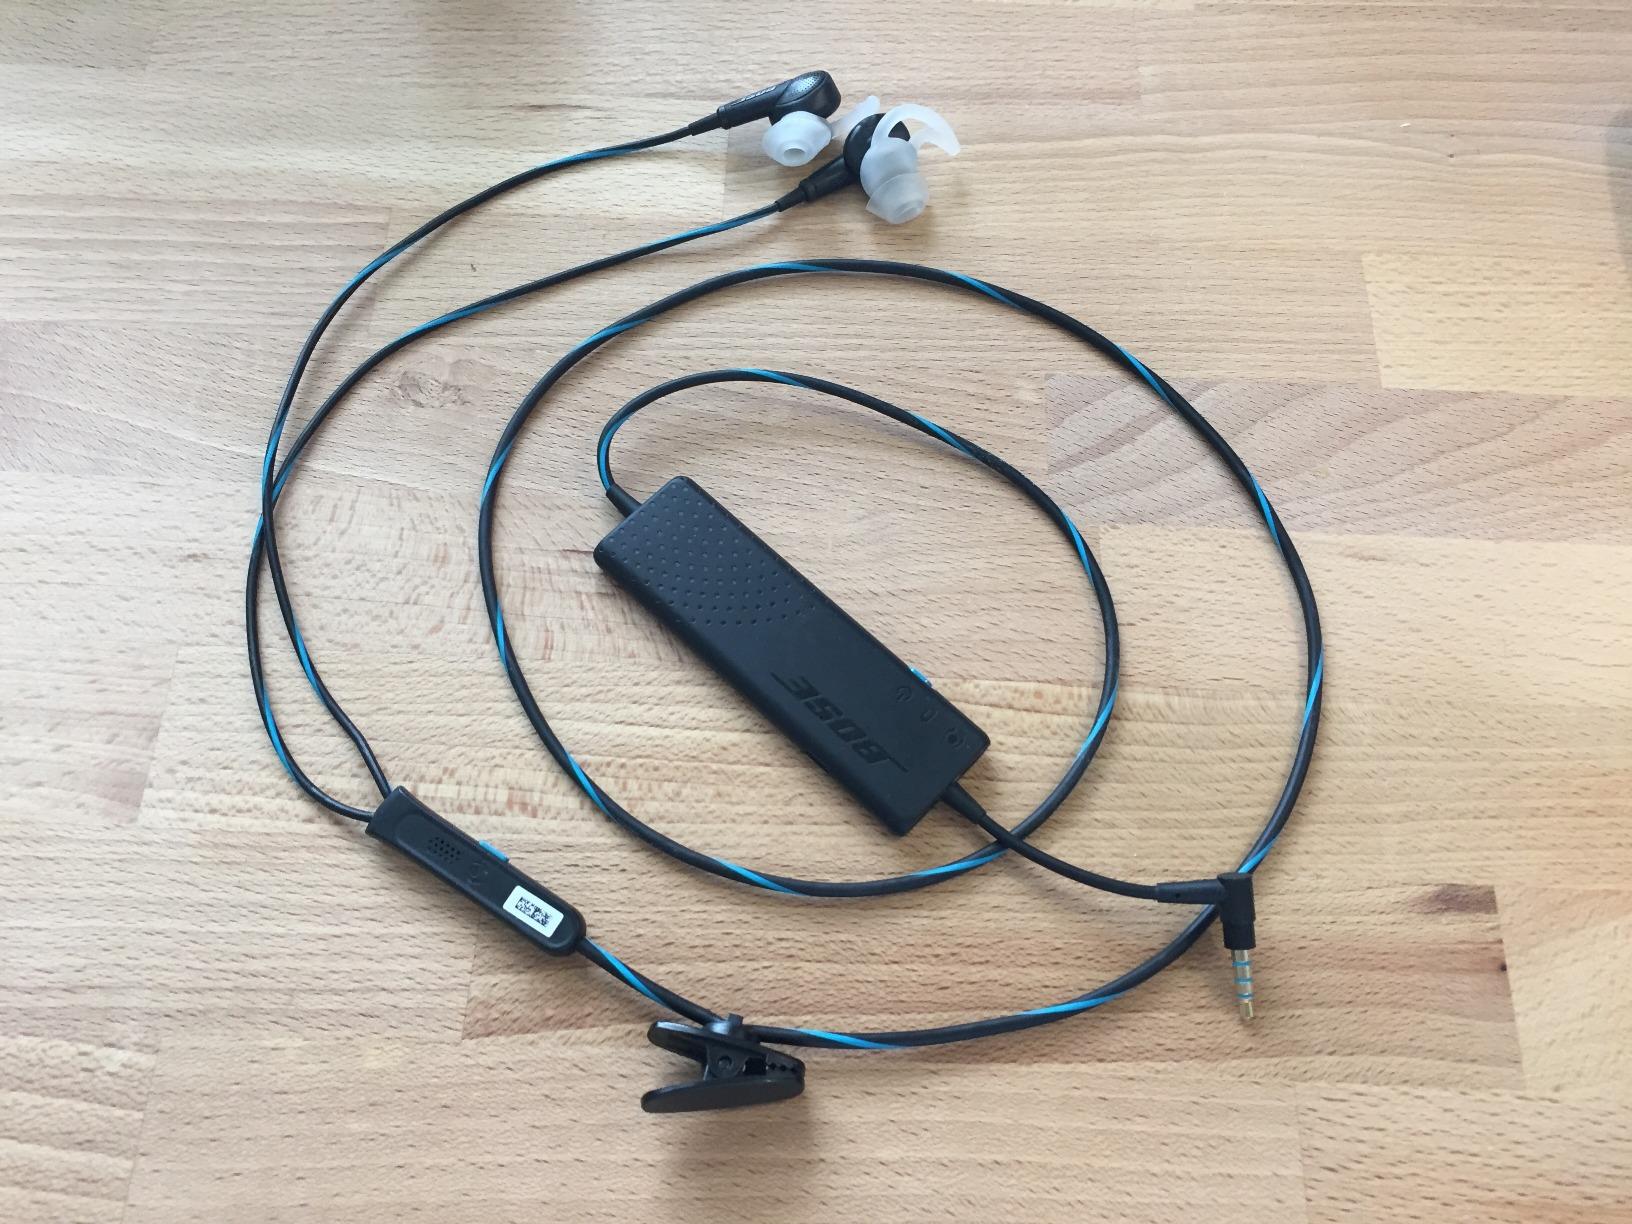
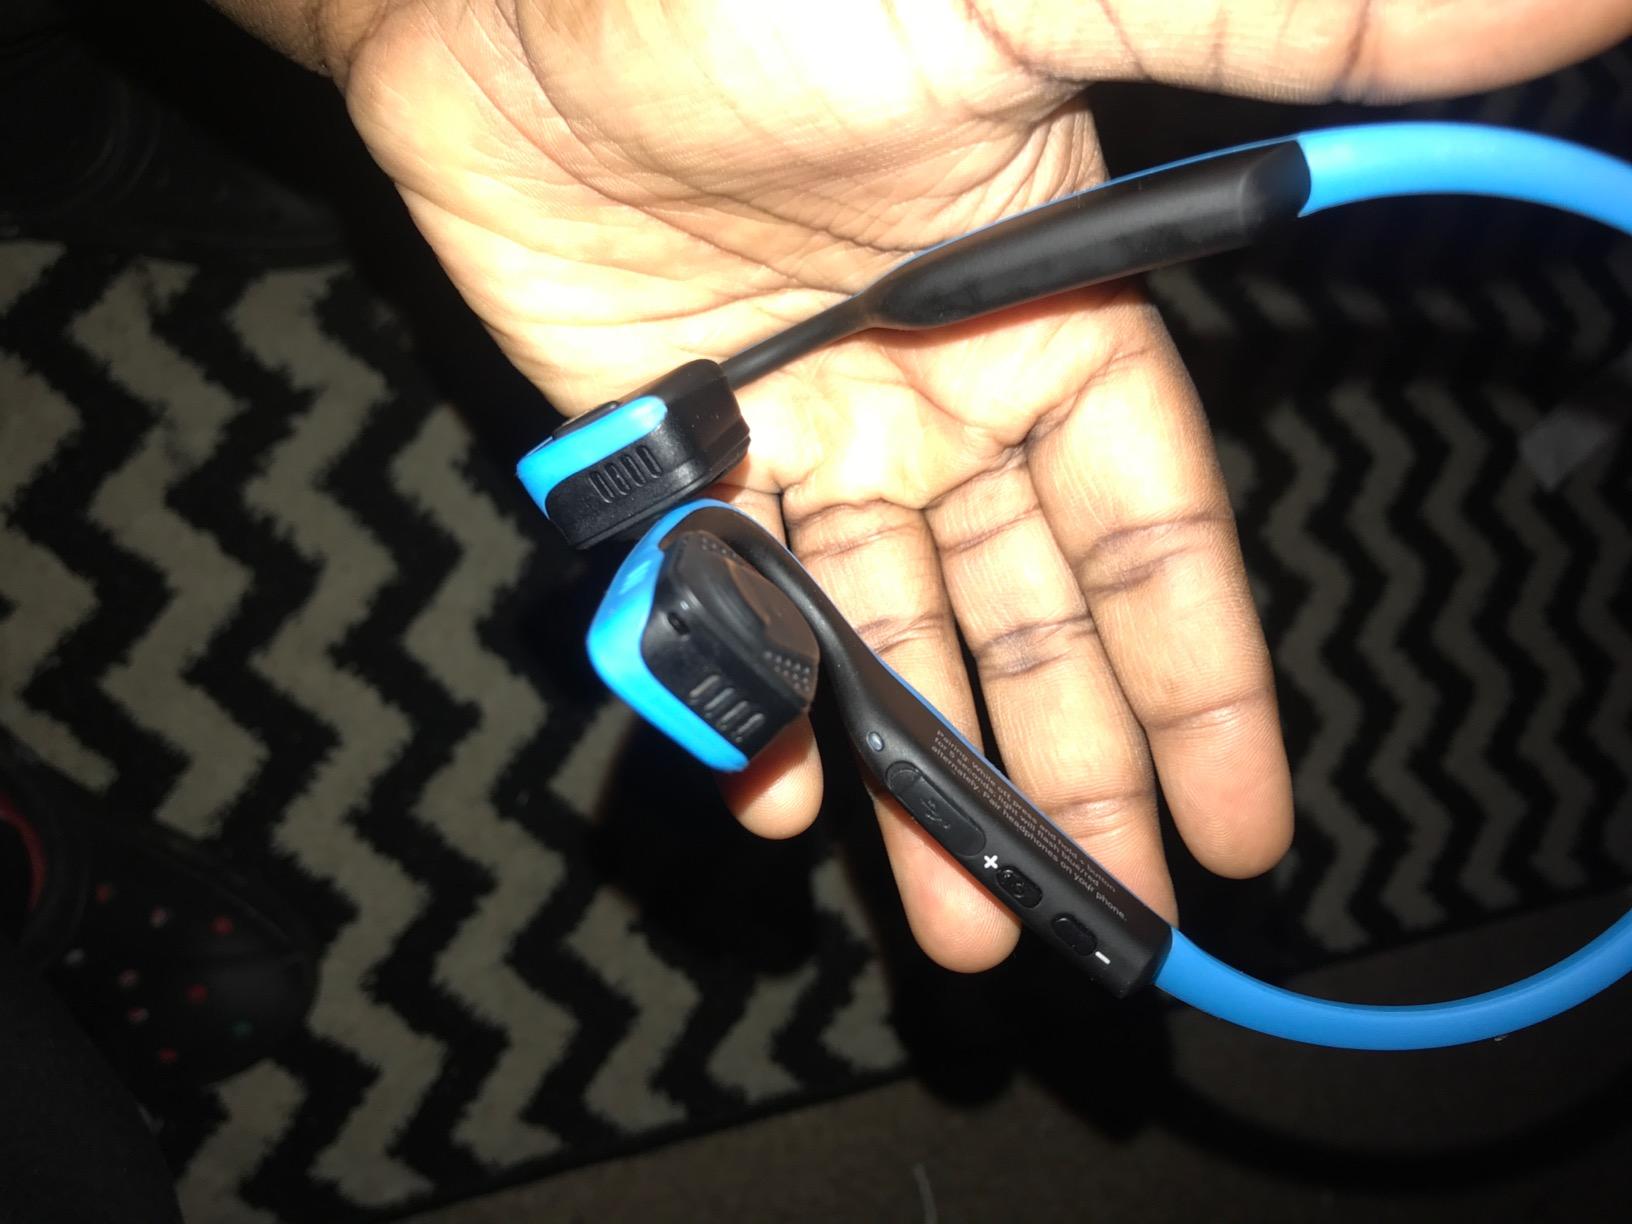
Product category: headphones
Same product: no